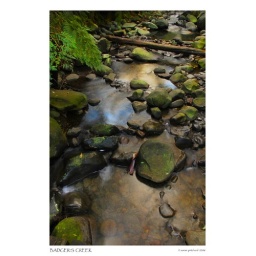
On a misty morning, a patch of blue sky reflected in Badger's creek.